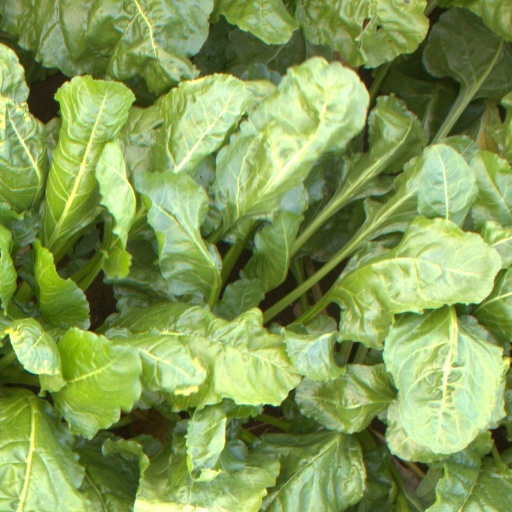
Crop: sugar beet